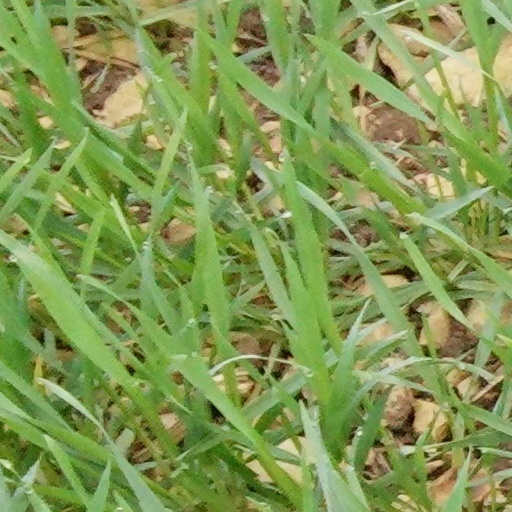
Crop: wheat